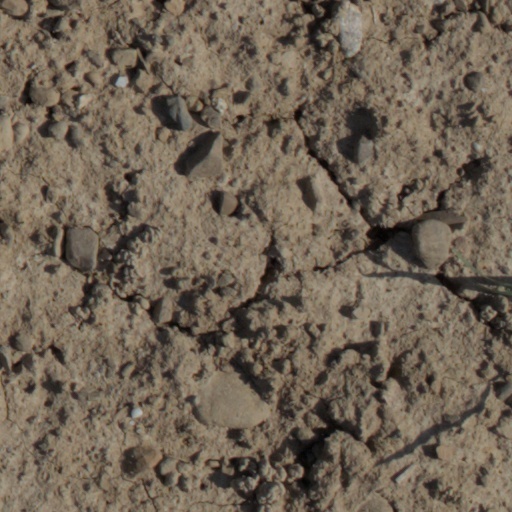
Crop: wheat